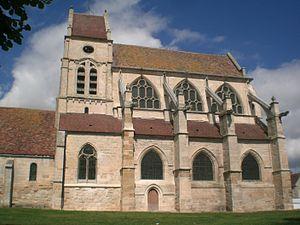
eglise de Cormeilles-en-Vexin
Cette liste recense les monuments historiques du département du Val-d'Oise, en France.
Cet article recense les monuments historiques français classés en 1911.
Cormeilles-en-Vexin est une commune du département du Val-d'Oise, en région Île-de-France.